List of bridges to the Island of Montreal

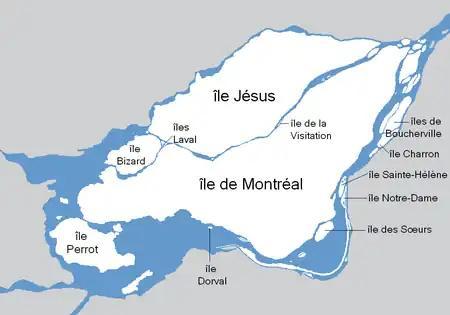
Montreal is on a boomerang-shaped island surrounded by three major rivers. To the northwest, lies another eye-shaped island, which is the site of Laval. The northern ring contains those mainland areas past Laval. To the east, south, and southwest on the mainland, is the southern ring.

Like most major cities, Montreal needs easy highway access from its suburbs and surrounding areas. However, because Montreal was built on an island surrounded by three rivers, it can be entered by land only on a bridge or through a tunnel. Although the city was founded in 1642, it was not until 1847 that the first fixed link to the outside was established when a wooden bridge was built across Rivière des Prairies to Île Jésus, on the site of what is now Ahuntsic Bridge. Another bridge was built immediately afterward, a few kilometers west, which became Lachapelle Bridge, and another in 1849, Pont des Saints-Anges, to the east. The latter bridge collapsed in the 1880s and was never rebuilt.